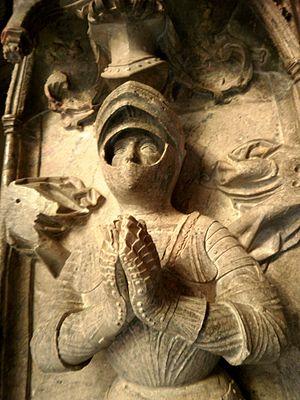
Guillaume II, surnommé « le Cadet », est né le 29 avril 1469 et mort le 11 juillet 1509 à Cassel. Il est landgrave de Basse-Hesse de 1493 à 1500, puis de toute la Hesse jusqu'à sa mort.